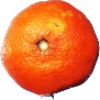
Label: Clementine 1